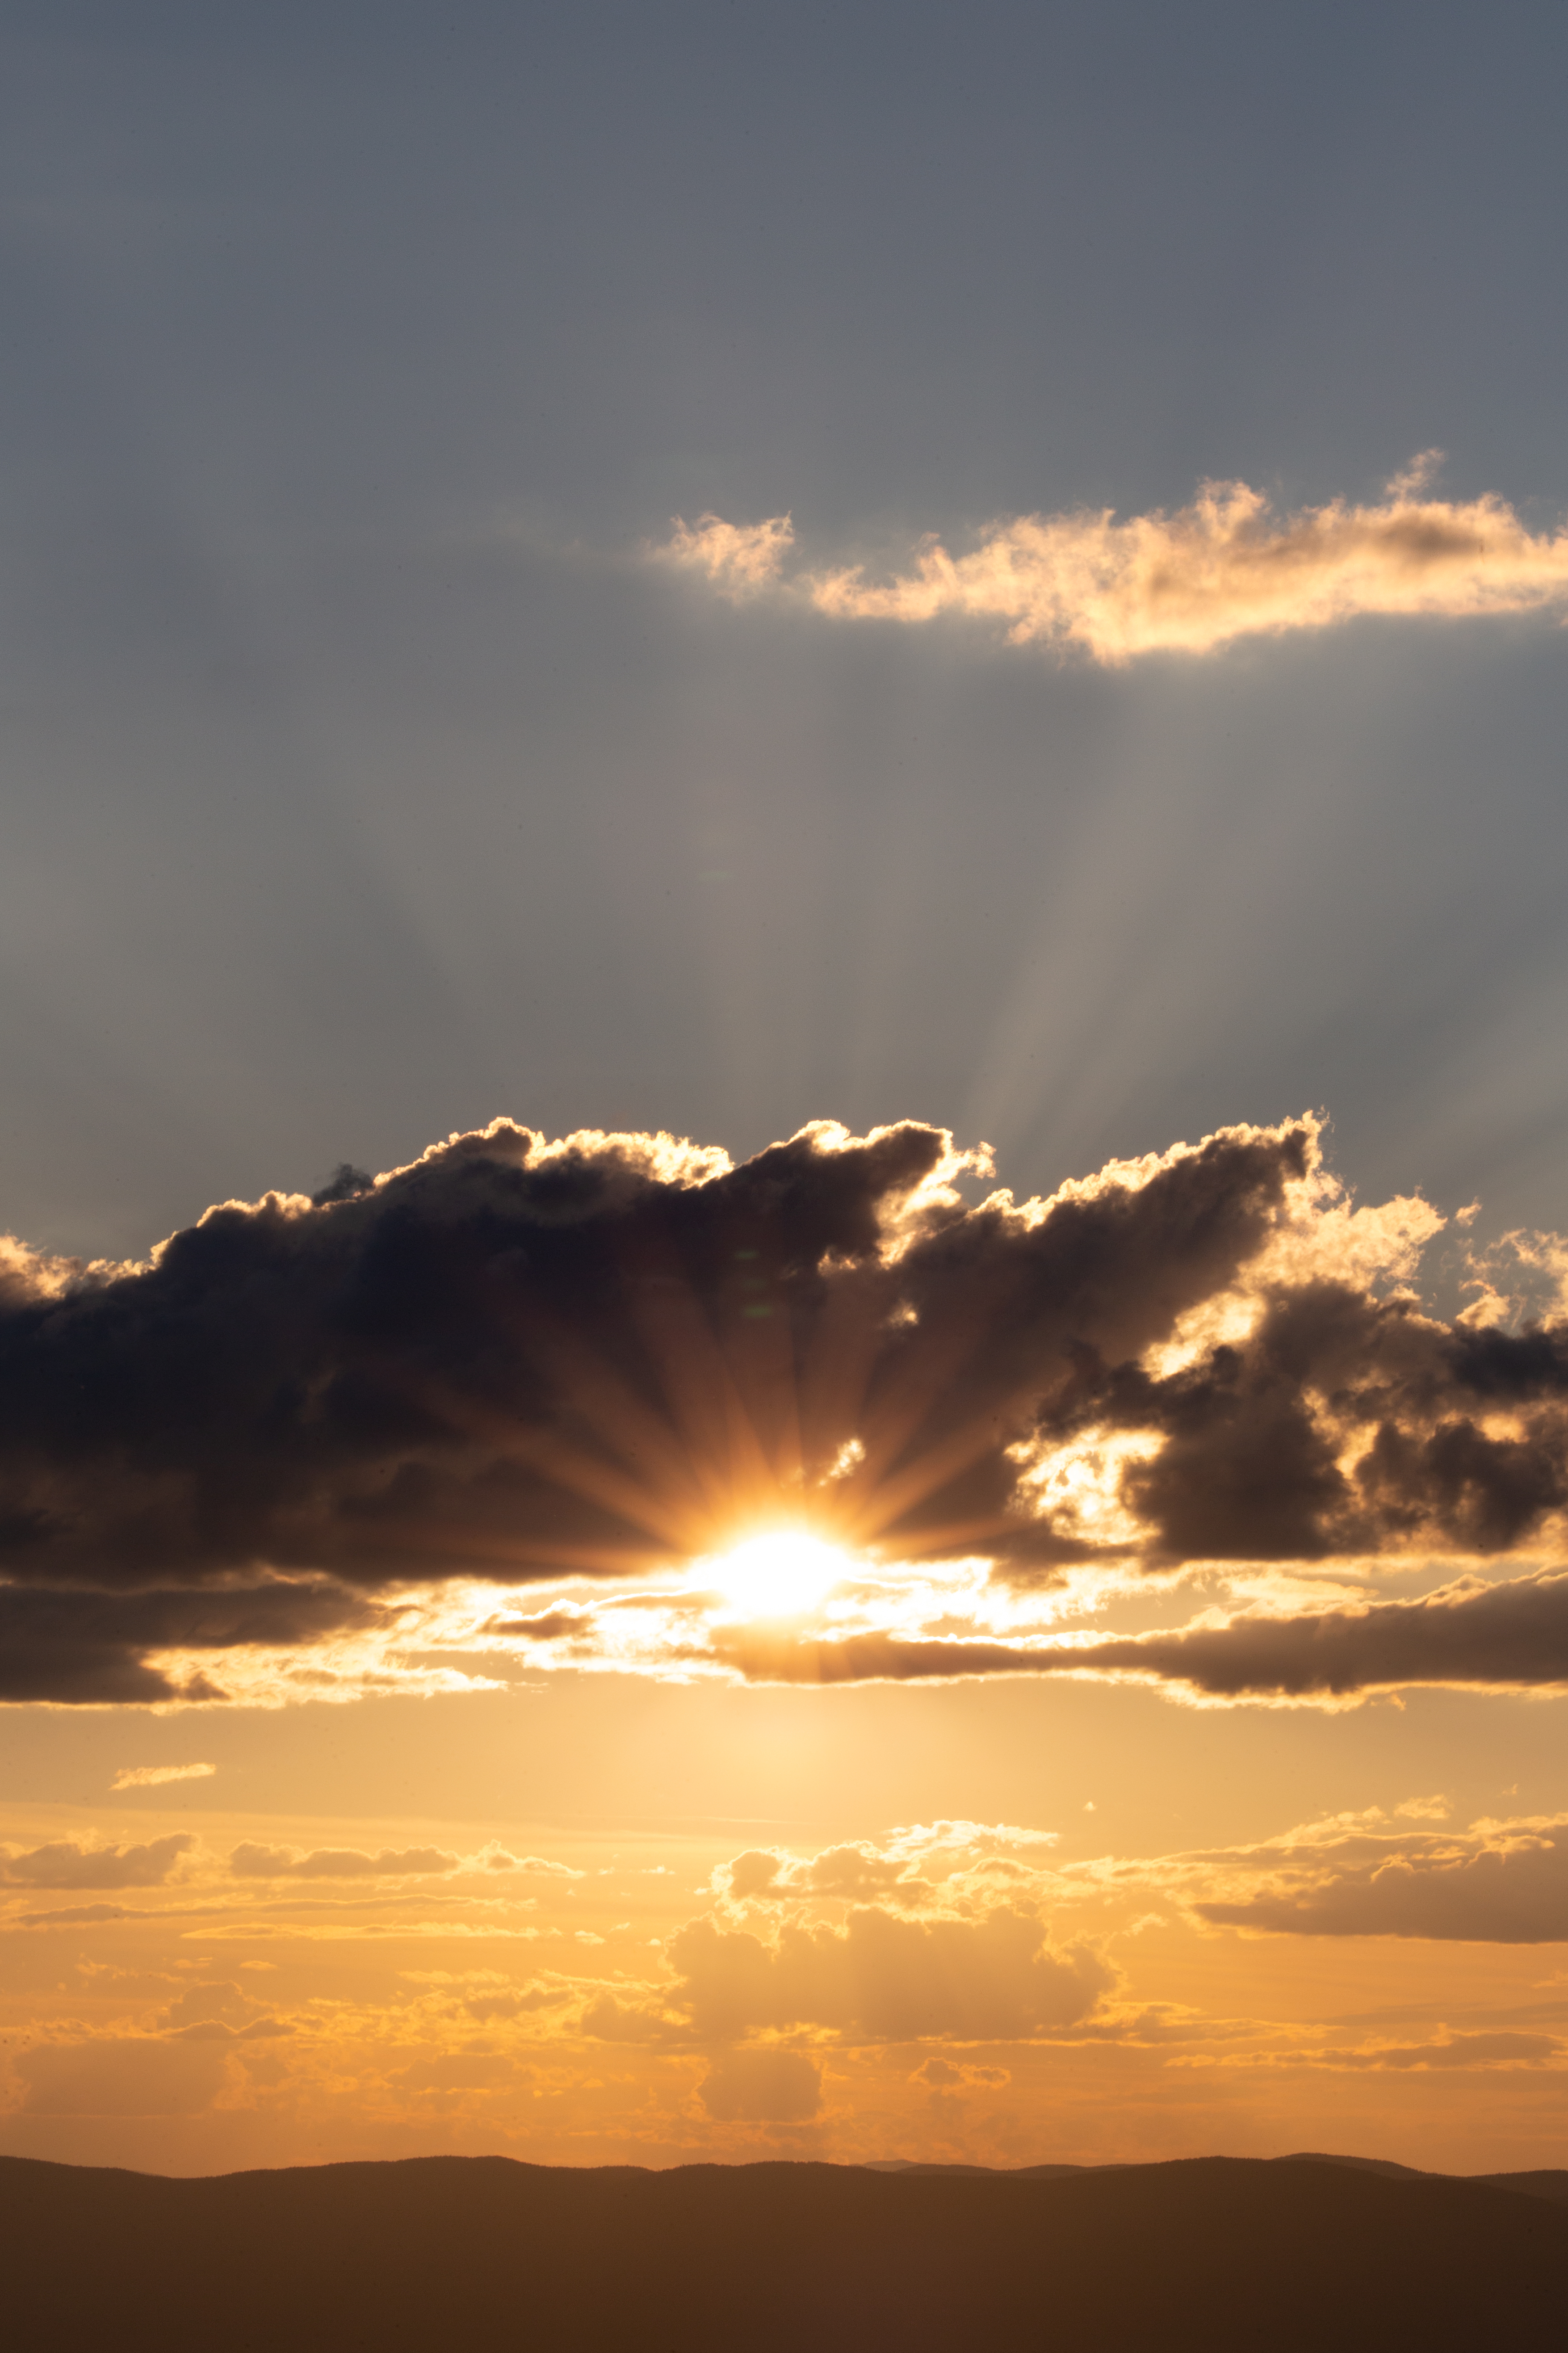
sky, cloud, horizon, sunset, afterglow, daytime, sun, sunrise, atmosphere, evening, sunlight, atmospheric phenomenon, light, morning, cumulus, yellow, calm, dusk, ecoregion, sea, tree, dawn, astronomical object, meteorological phenomenon, heat, hill, landscape, photography, ocean, red sky at morning, plain, mountain, coast